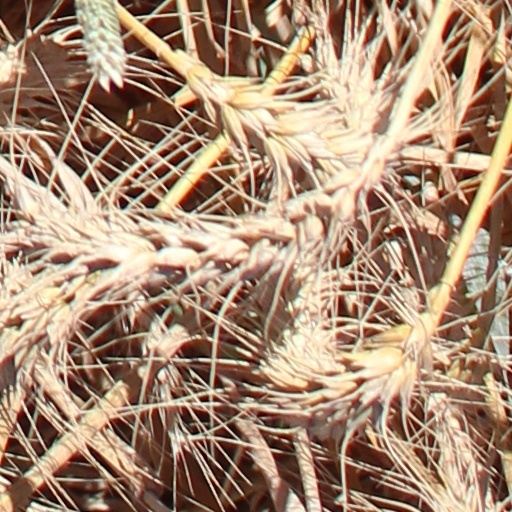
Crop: wheat